Biblical manuscript

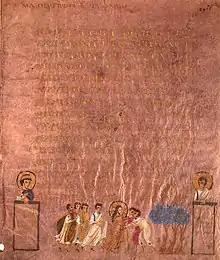
A page from the Sinope Gospels. The miniature at the bottom shows Jesus healing the blind.

Desiderius Erasmus compiled the first published edition of the Greek New Testament in 1516, basing his work on several manuscripts because he did not have a single complete work and because each manuscript had small errors. In the 18th century, Johann Jakob Wettstein was one of the first biblical scholars to start cataloging biblical manuscripts. He divided the manuscripts based on the writing used (uncial, minuscule) or format (lectionaries) and based on content (Gospels, Pauline letters, Acts + General epistles, and Revelation). He assigned the uncials letters and minuscules and lectionaries numbers for each grouping of content, which resulted in manuscripts being assigned the same letter or number.